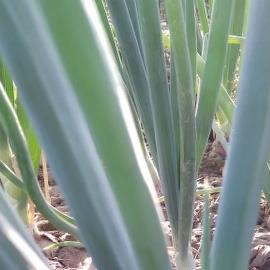
Crop: Onion
Condition: healthy-leaf